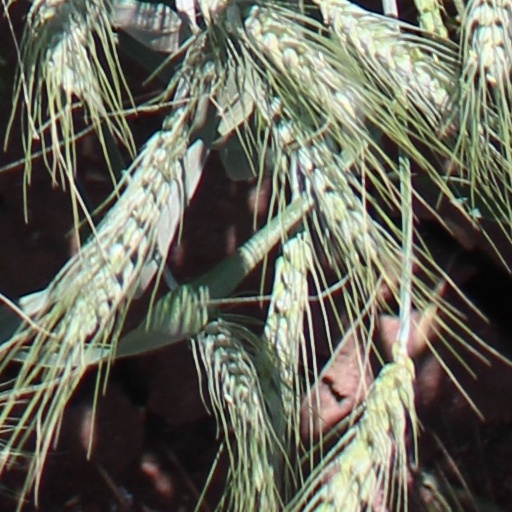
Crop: wheat